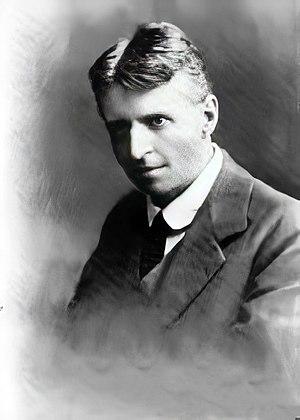
Otto Hans Adolf Gross, né le 17 mars 1877 à Gniebing en Styrie et mort le 13 février 1920 à Berlin, est un médecin autrichien.